Garfield (Pittsburgh)

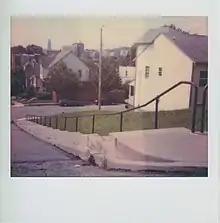
The recently refurbished N Winebiddle Street city steps in Garfield. Photo by Laura Zurowski.

Like nearby Bloomfield and Friendship, the land comprising modern-day Garfield was acquired by Casper Taub from the local Delaware tribe. Taub sold it to his son-in-law, Joseph Conrad Winebiddle, in the late 18th century. About a hundred years later, Winebiddle's descendants broke the family estate into lots and sold them to new residents of an expanding City of Pittsburgh. The first owner of a lot in present-day Garfield bought his plot in 1881, on the day that U.S. President James Garfield was buried, so the neighborhood was named for the late President.